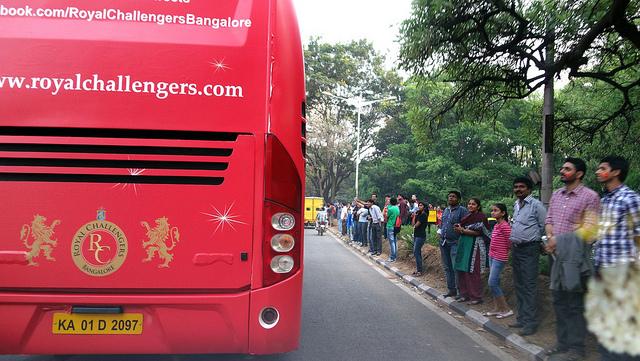
A large red bus driving near a bus stop.